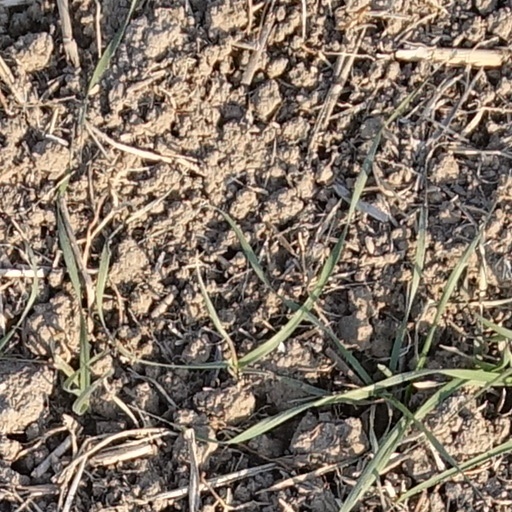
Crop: wheat